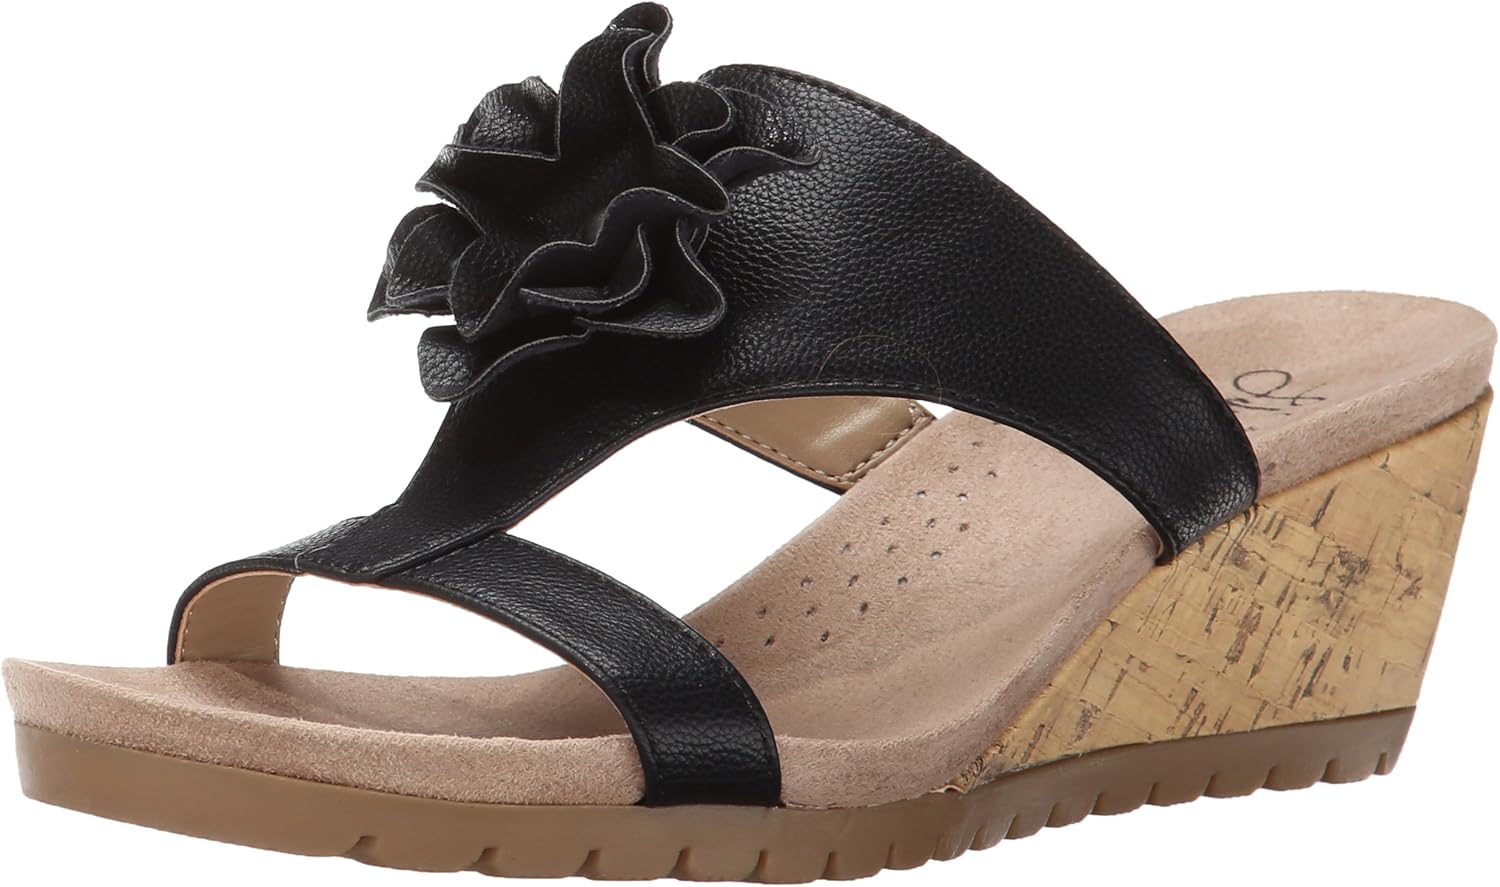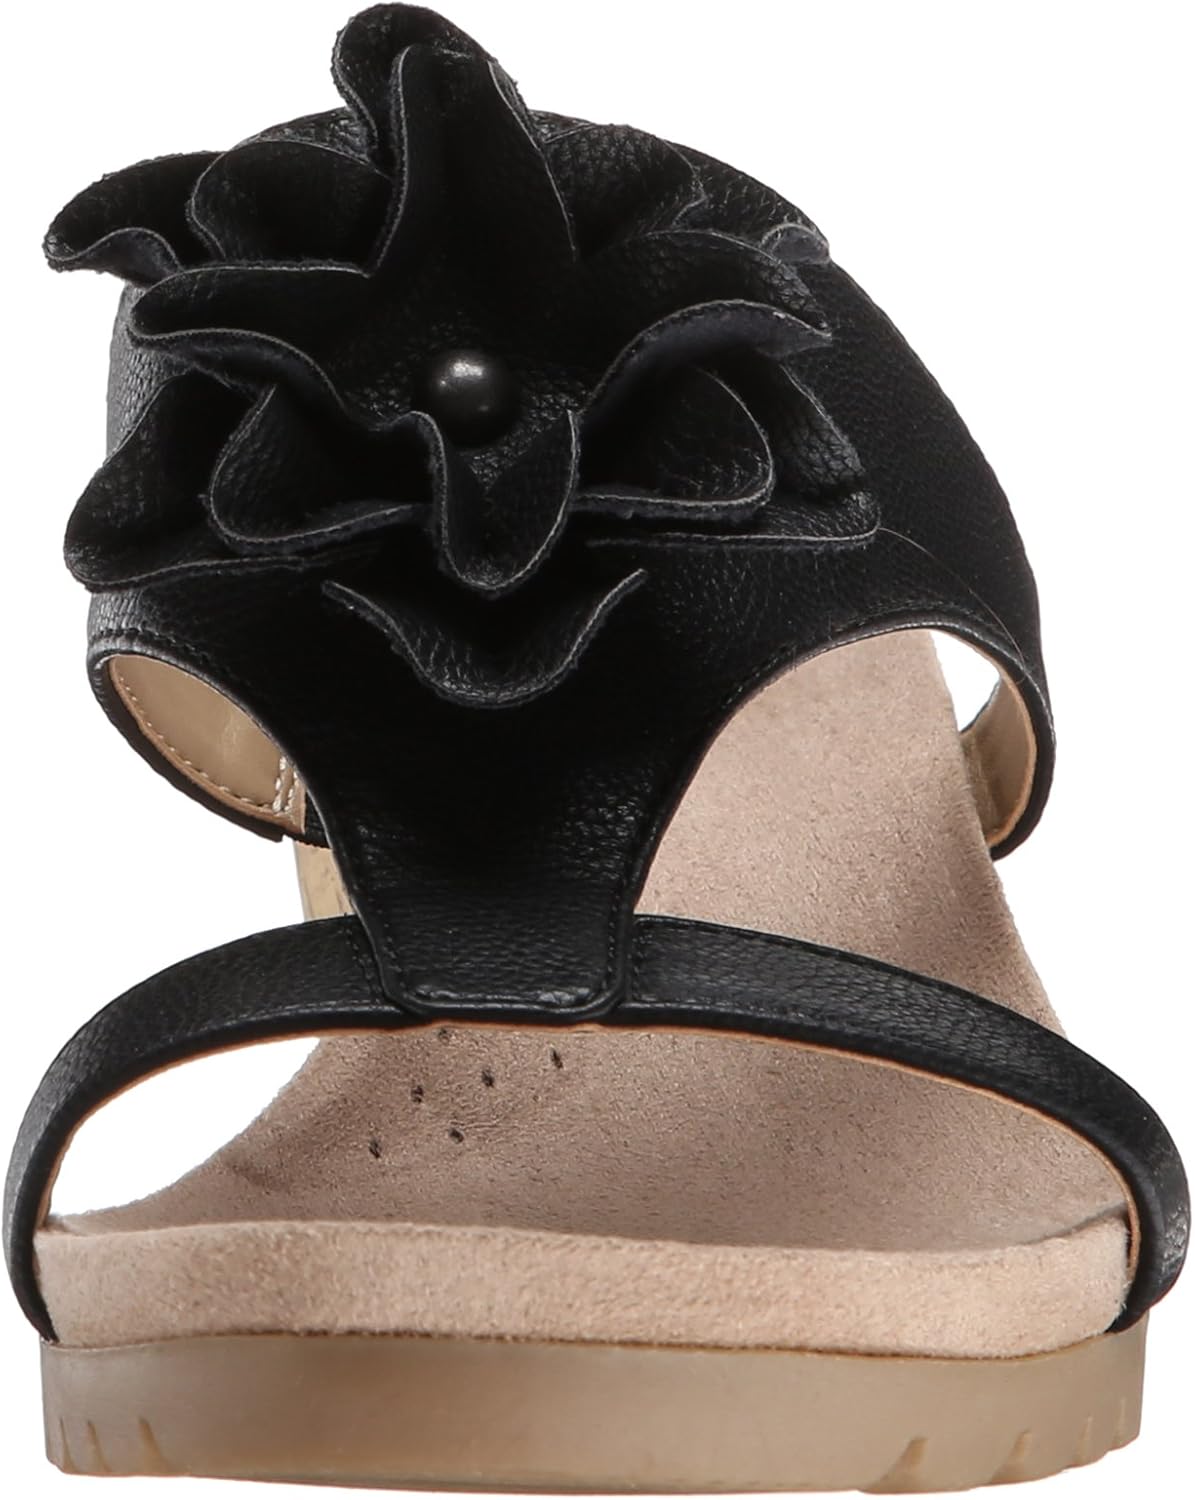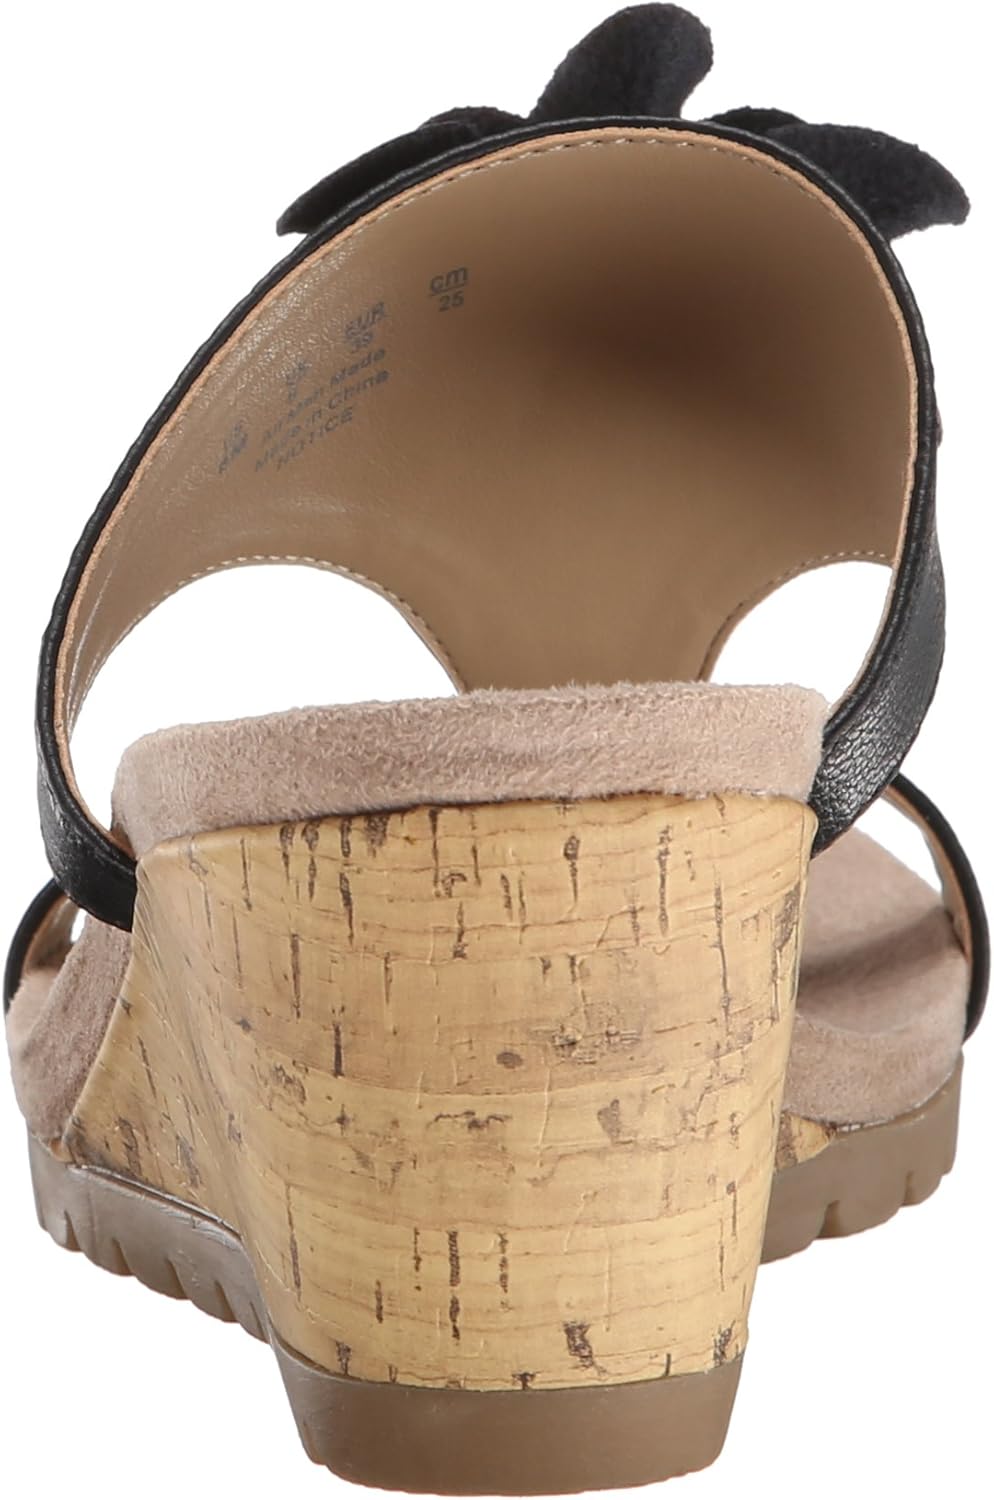
LifeStride Women's Notice Wedge Sandal
Category: AMAZON FASHION
From fashion boots to dress shoes to comfortable casuals, LifeStride has you covered with the most current looks and must-have styles. What you want, what you need, what you can't live without. Each season LifeStride delivers on the latest trends with a dynamic attitude and distinctive flair. From the sophisticated appeal of a high-heel dress shoe to the wear-everywhere versatility of a casual boot, LifeStride has the essential looks no wardrobe should be without. When it comes to women's shoes, there's more to LifeStride than meets the eye. What you can't see is the comfort. Soft insoles, smooth linings, and easy-flexing soles provide comfort you can enjoy all day and into the evening. Plus, LifeStride's selection of sizes and widths ensures you'll find the perfect fit. No matter what the looks or details of the moment may be, these are shoes with sought-after styles at the great prices you've grown to love.
Features: 100% Manmade | Imported | synthetic sole | Soft system comfort system